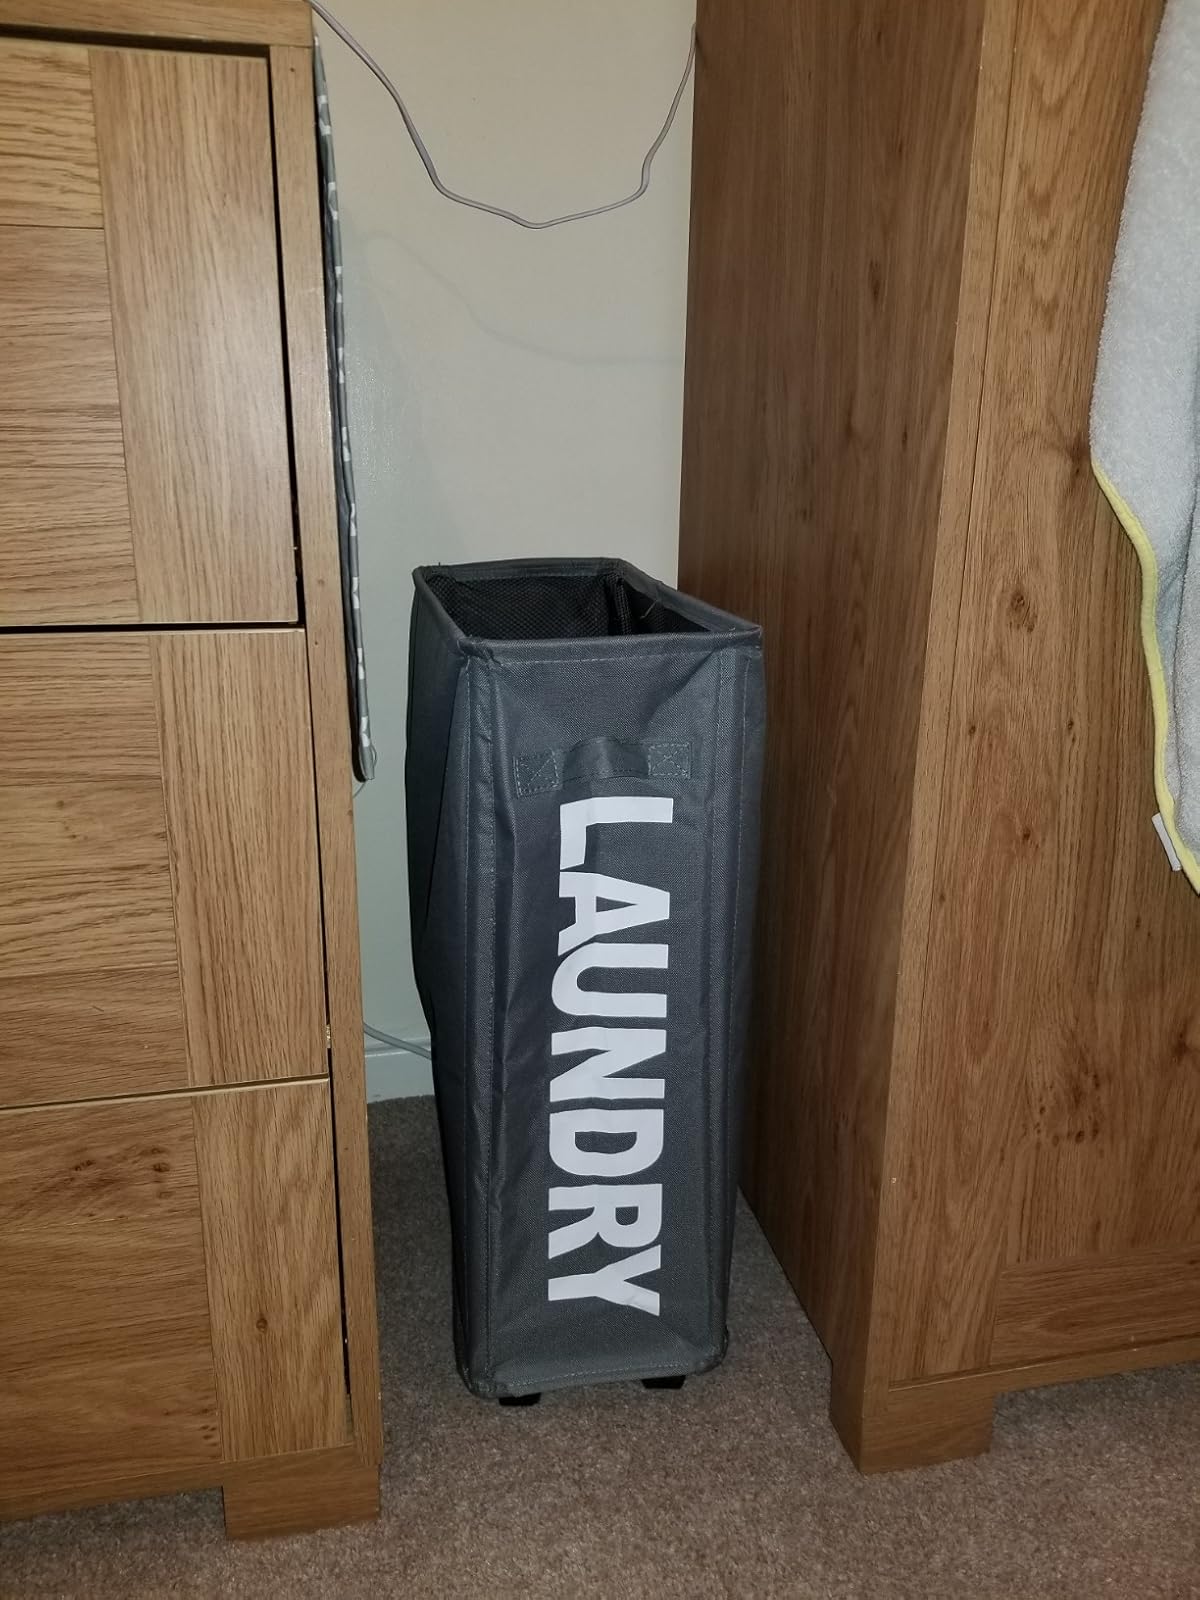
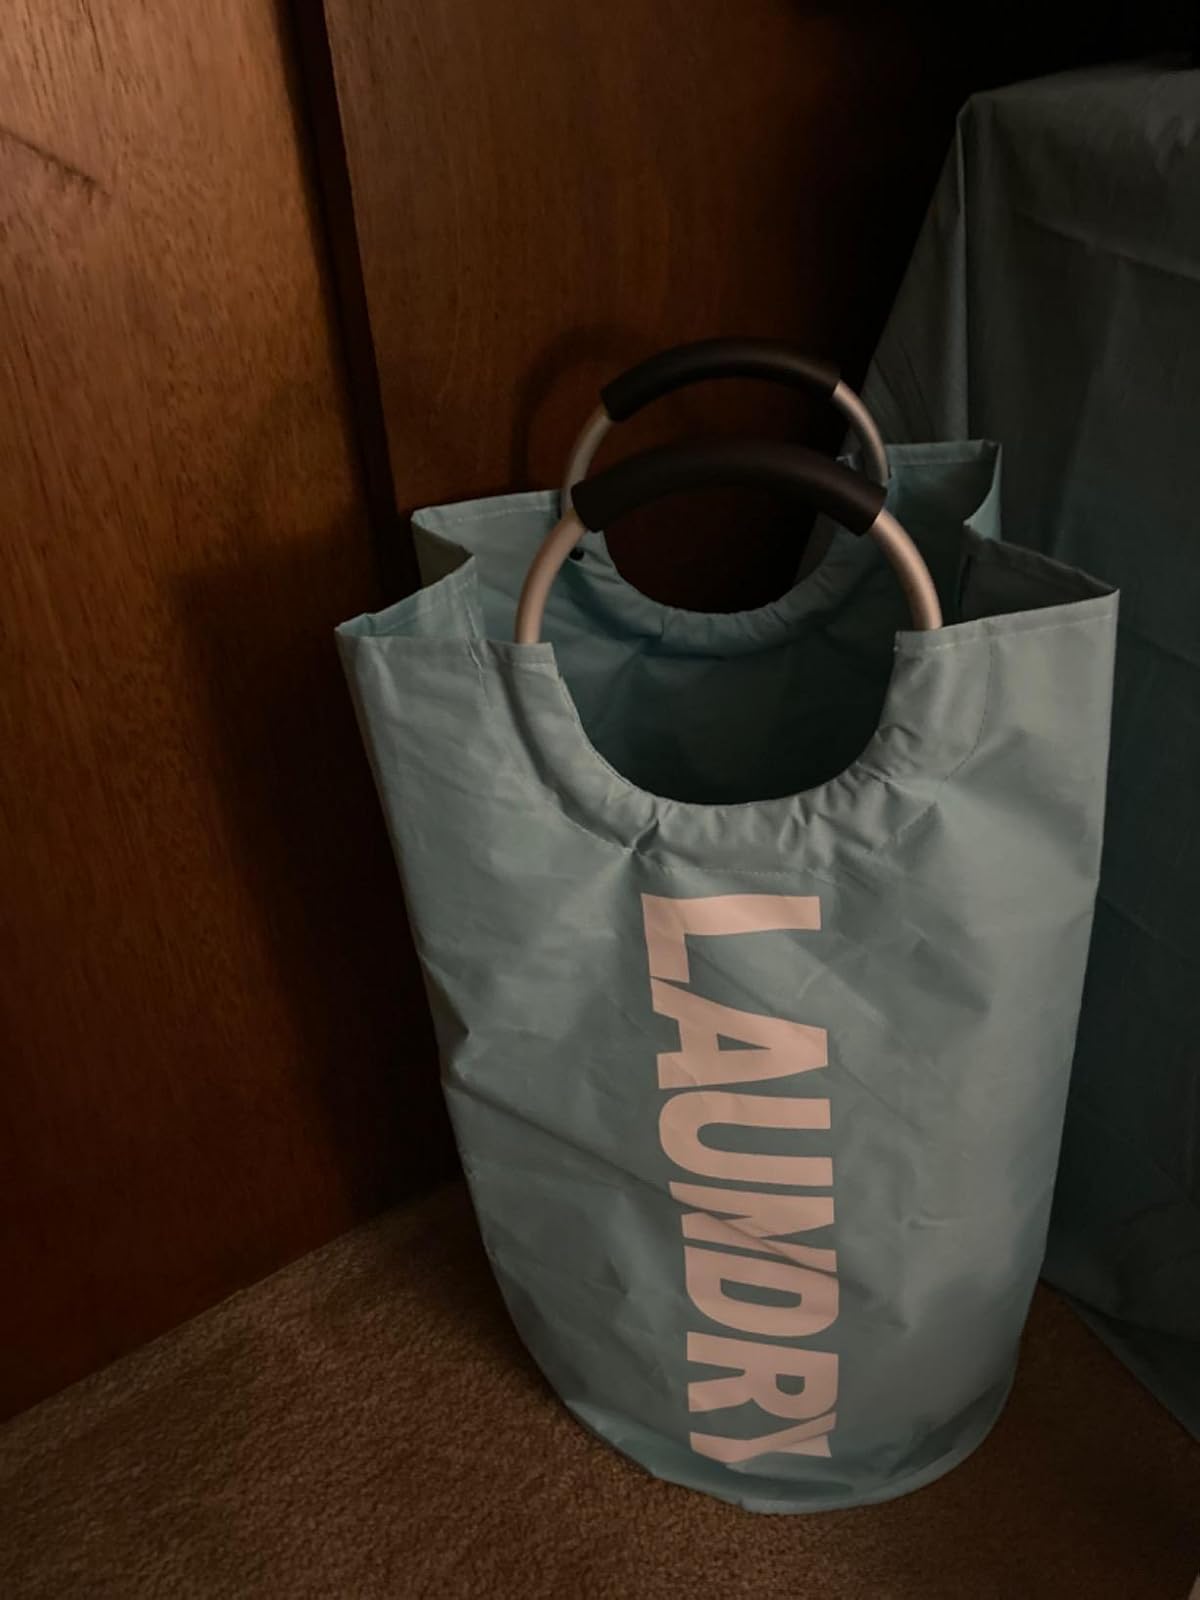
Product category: items_hamper
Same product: no